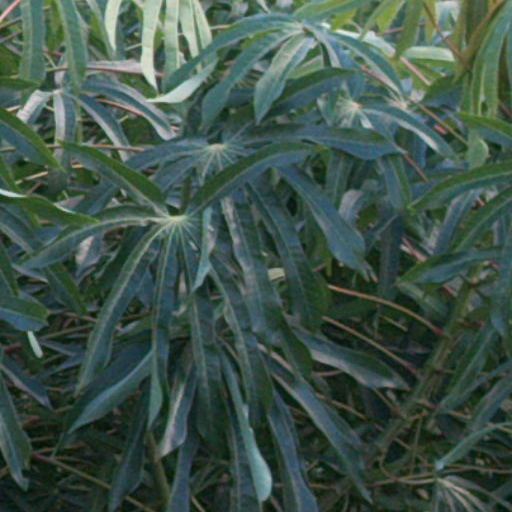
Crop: cassava